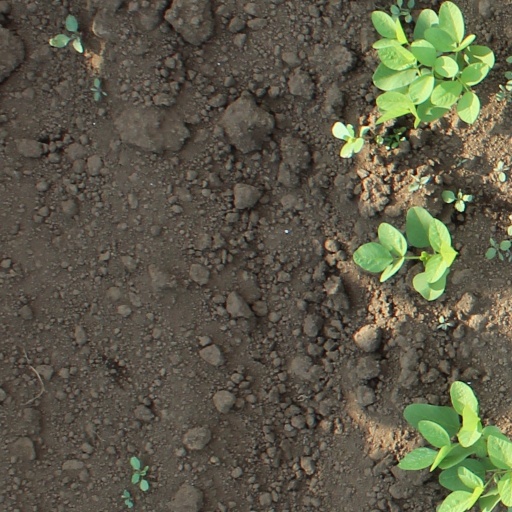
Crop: soybean